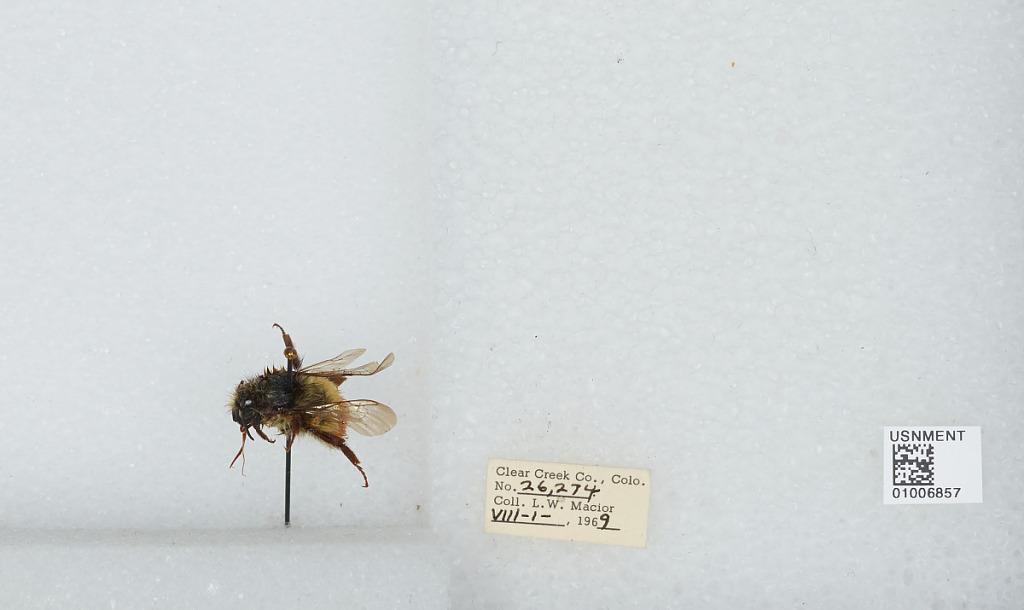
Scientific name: Bombus (Pyrobombus) flavifrons Cresson
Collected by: L. Macior
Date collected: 1969-8-1
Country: United States
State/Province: Colorado
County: Clear Creek
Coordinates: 39.69, -105.64